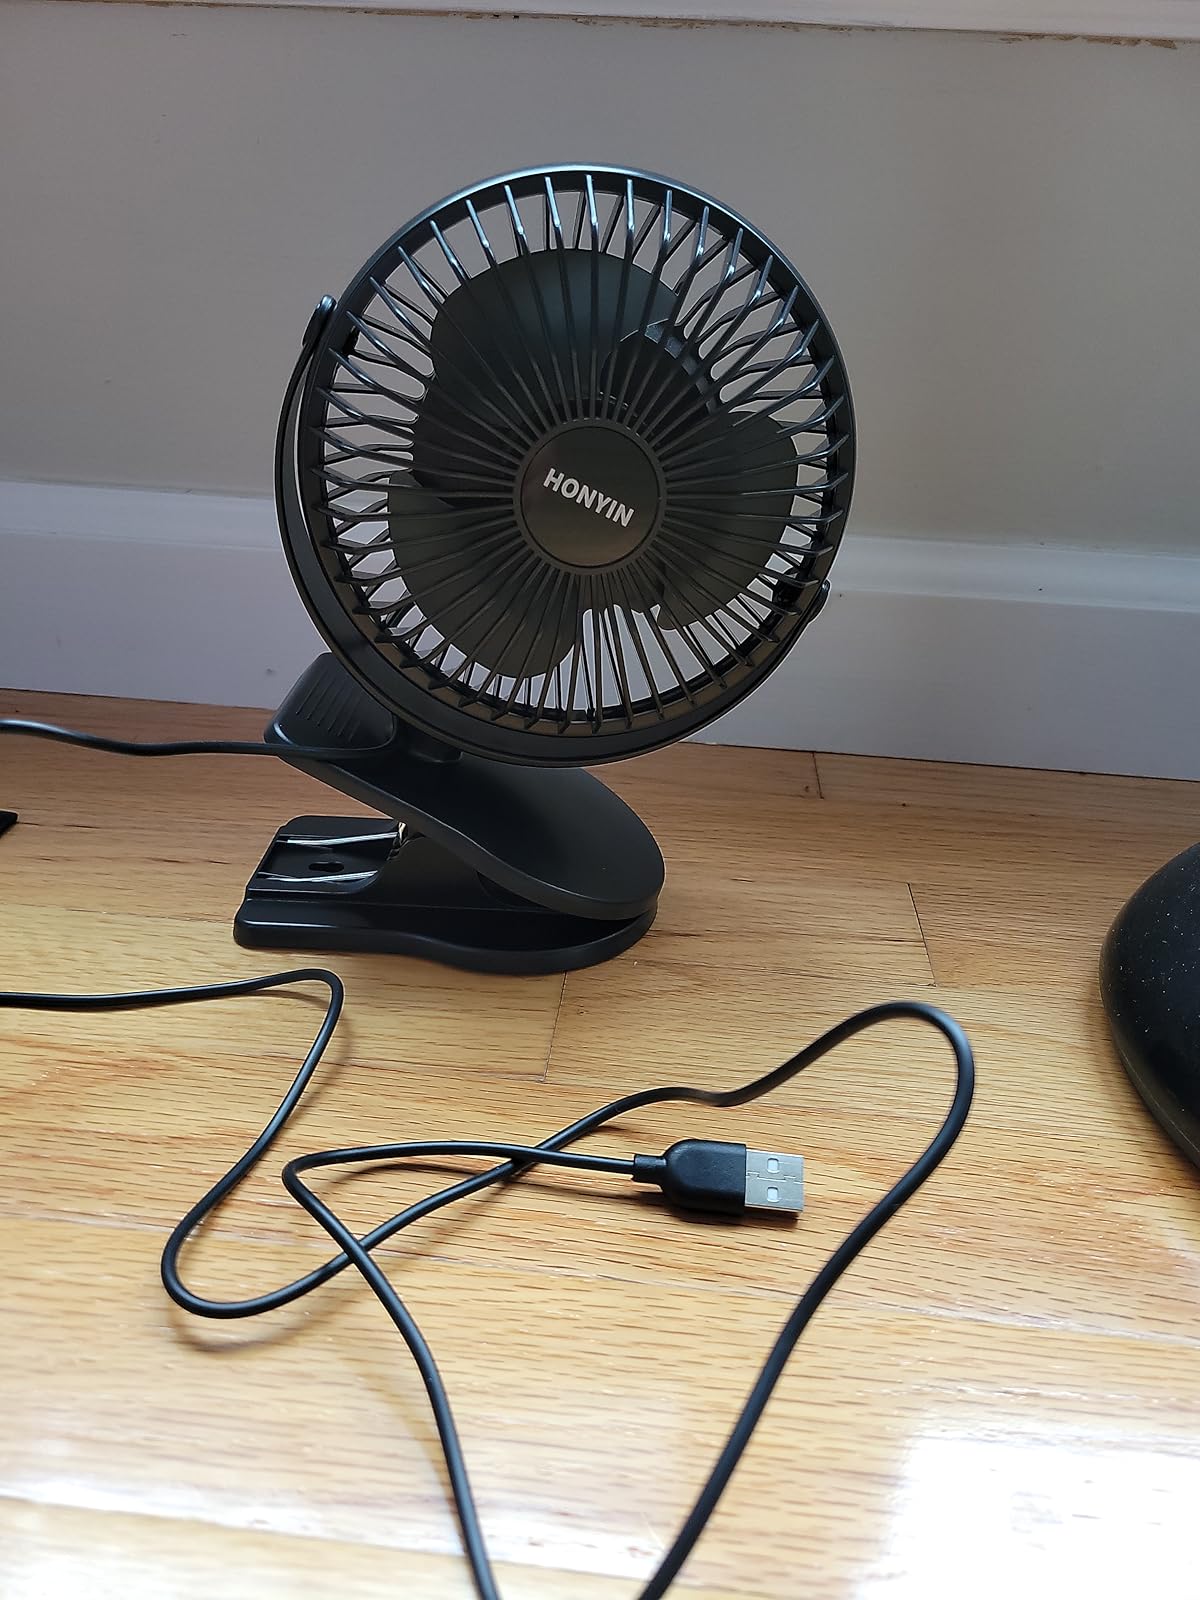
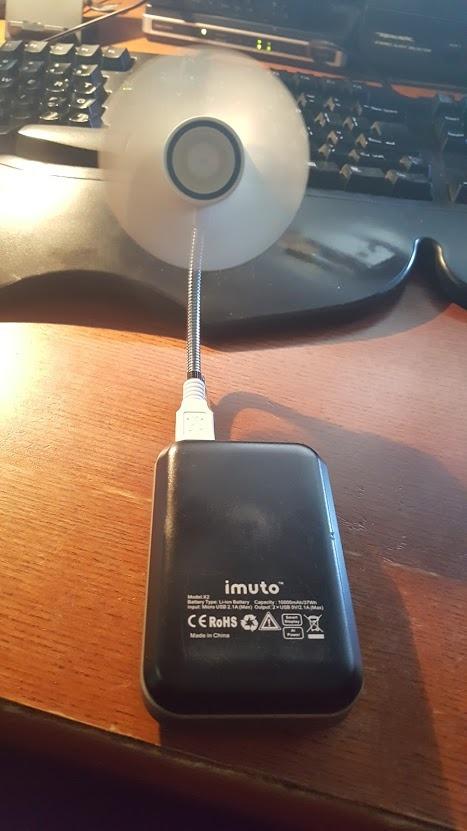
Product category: fan
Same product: no